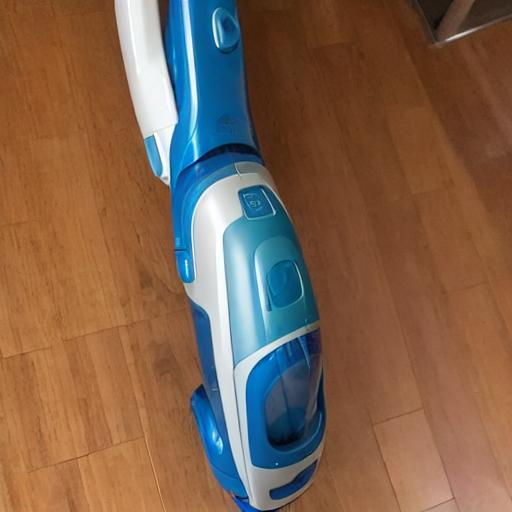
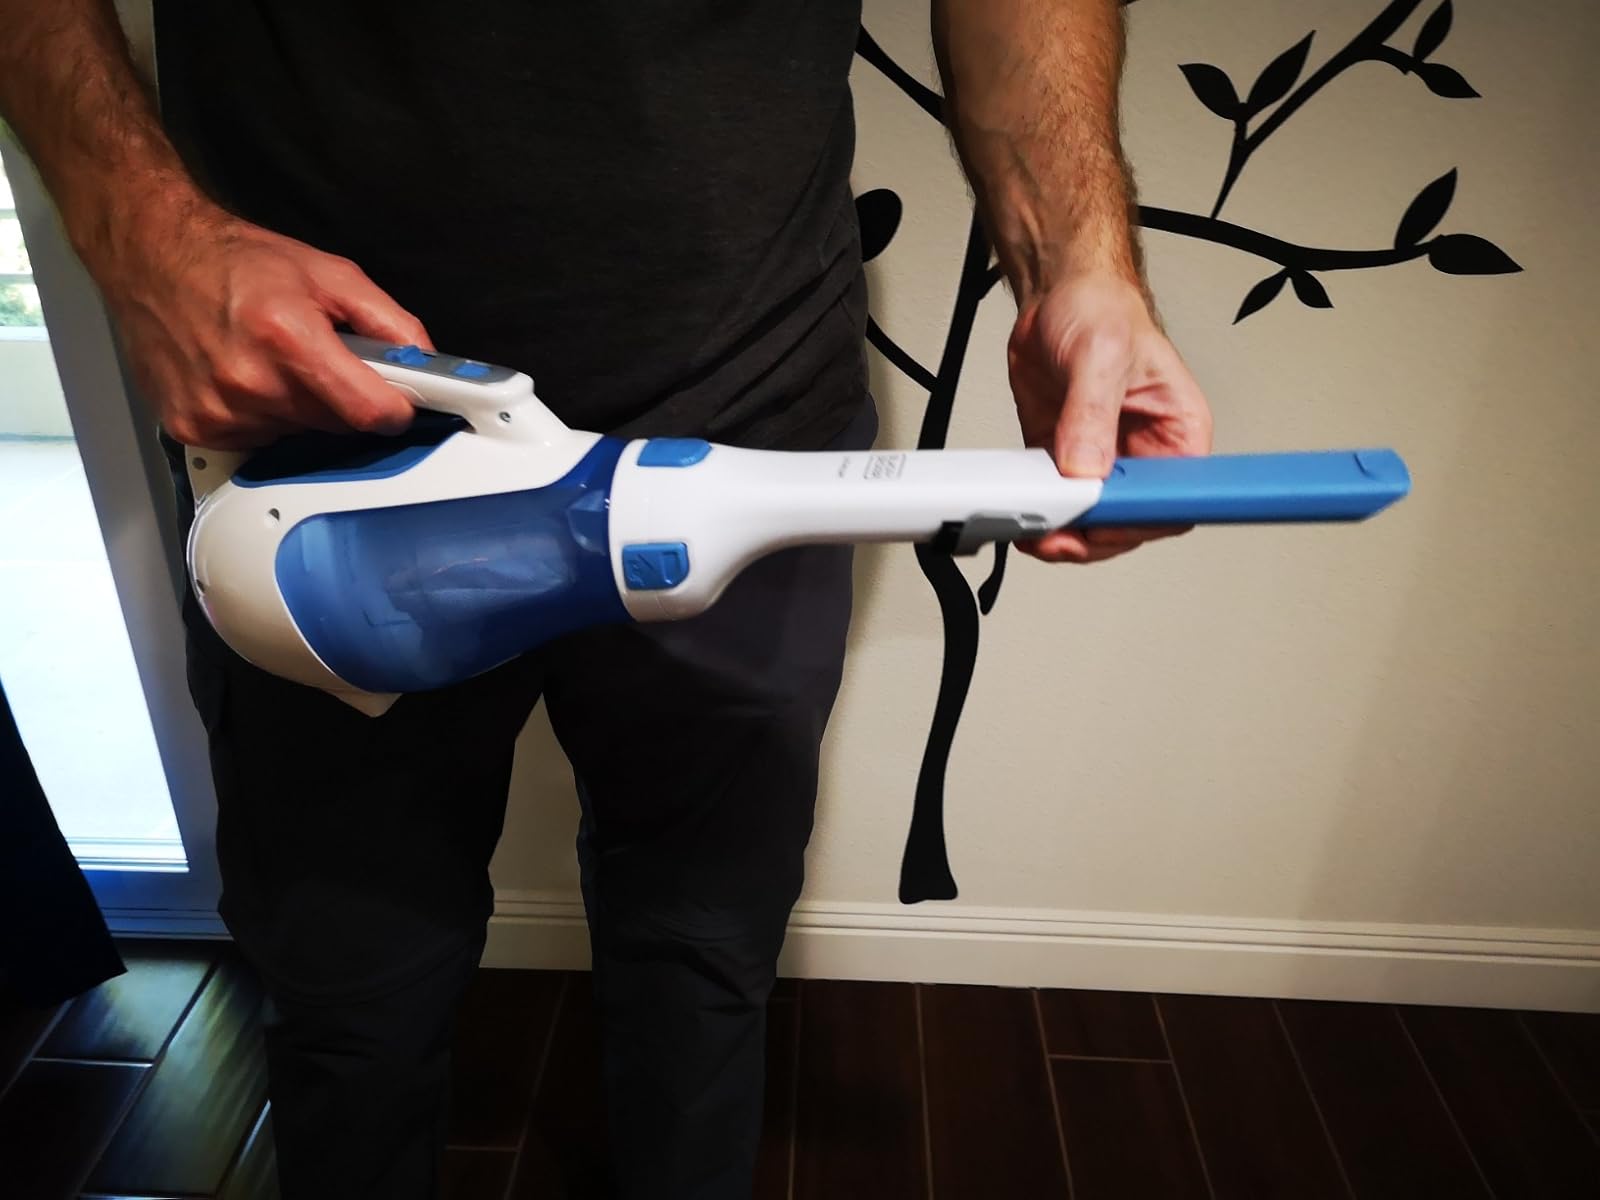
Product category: items_vacuum
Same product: no